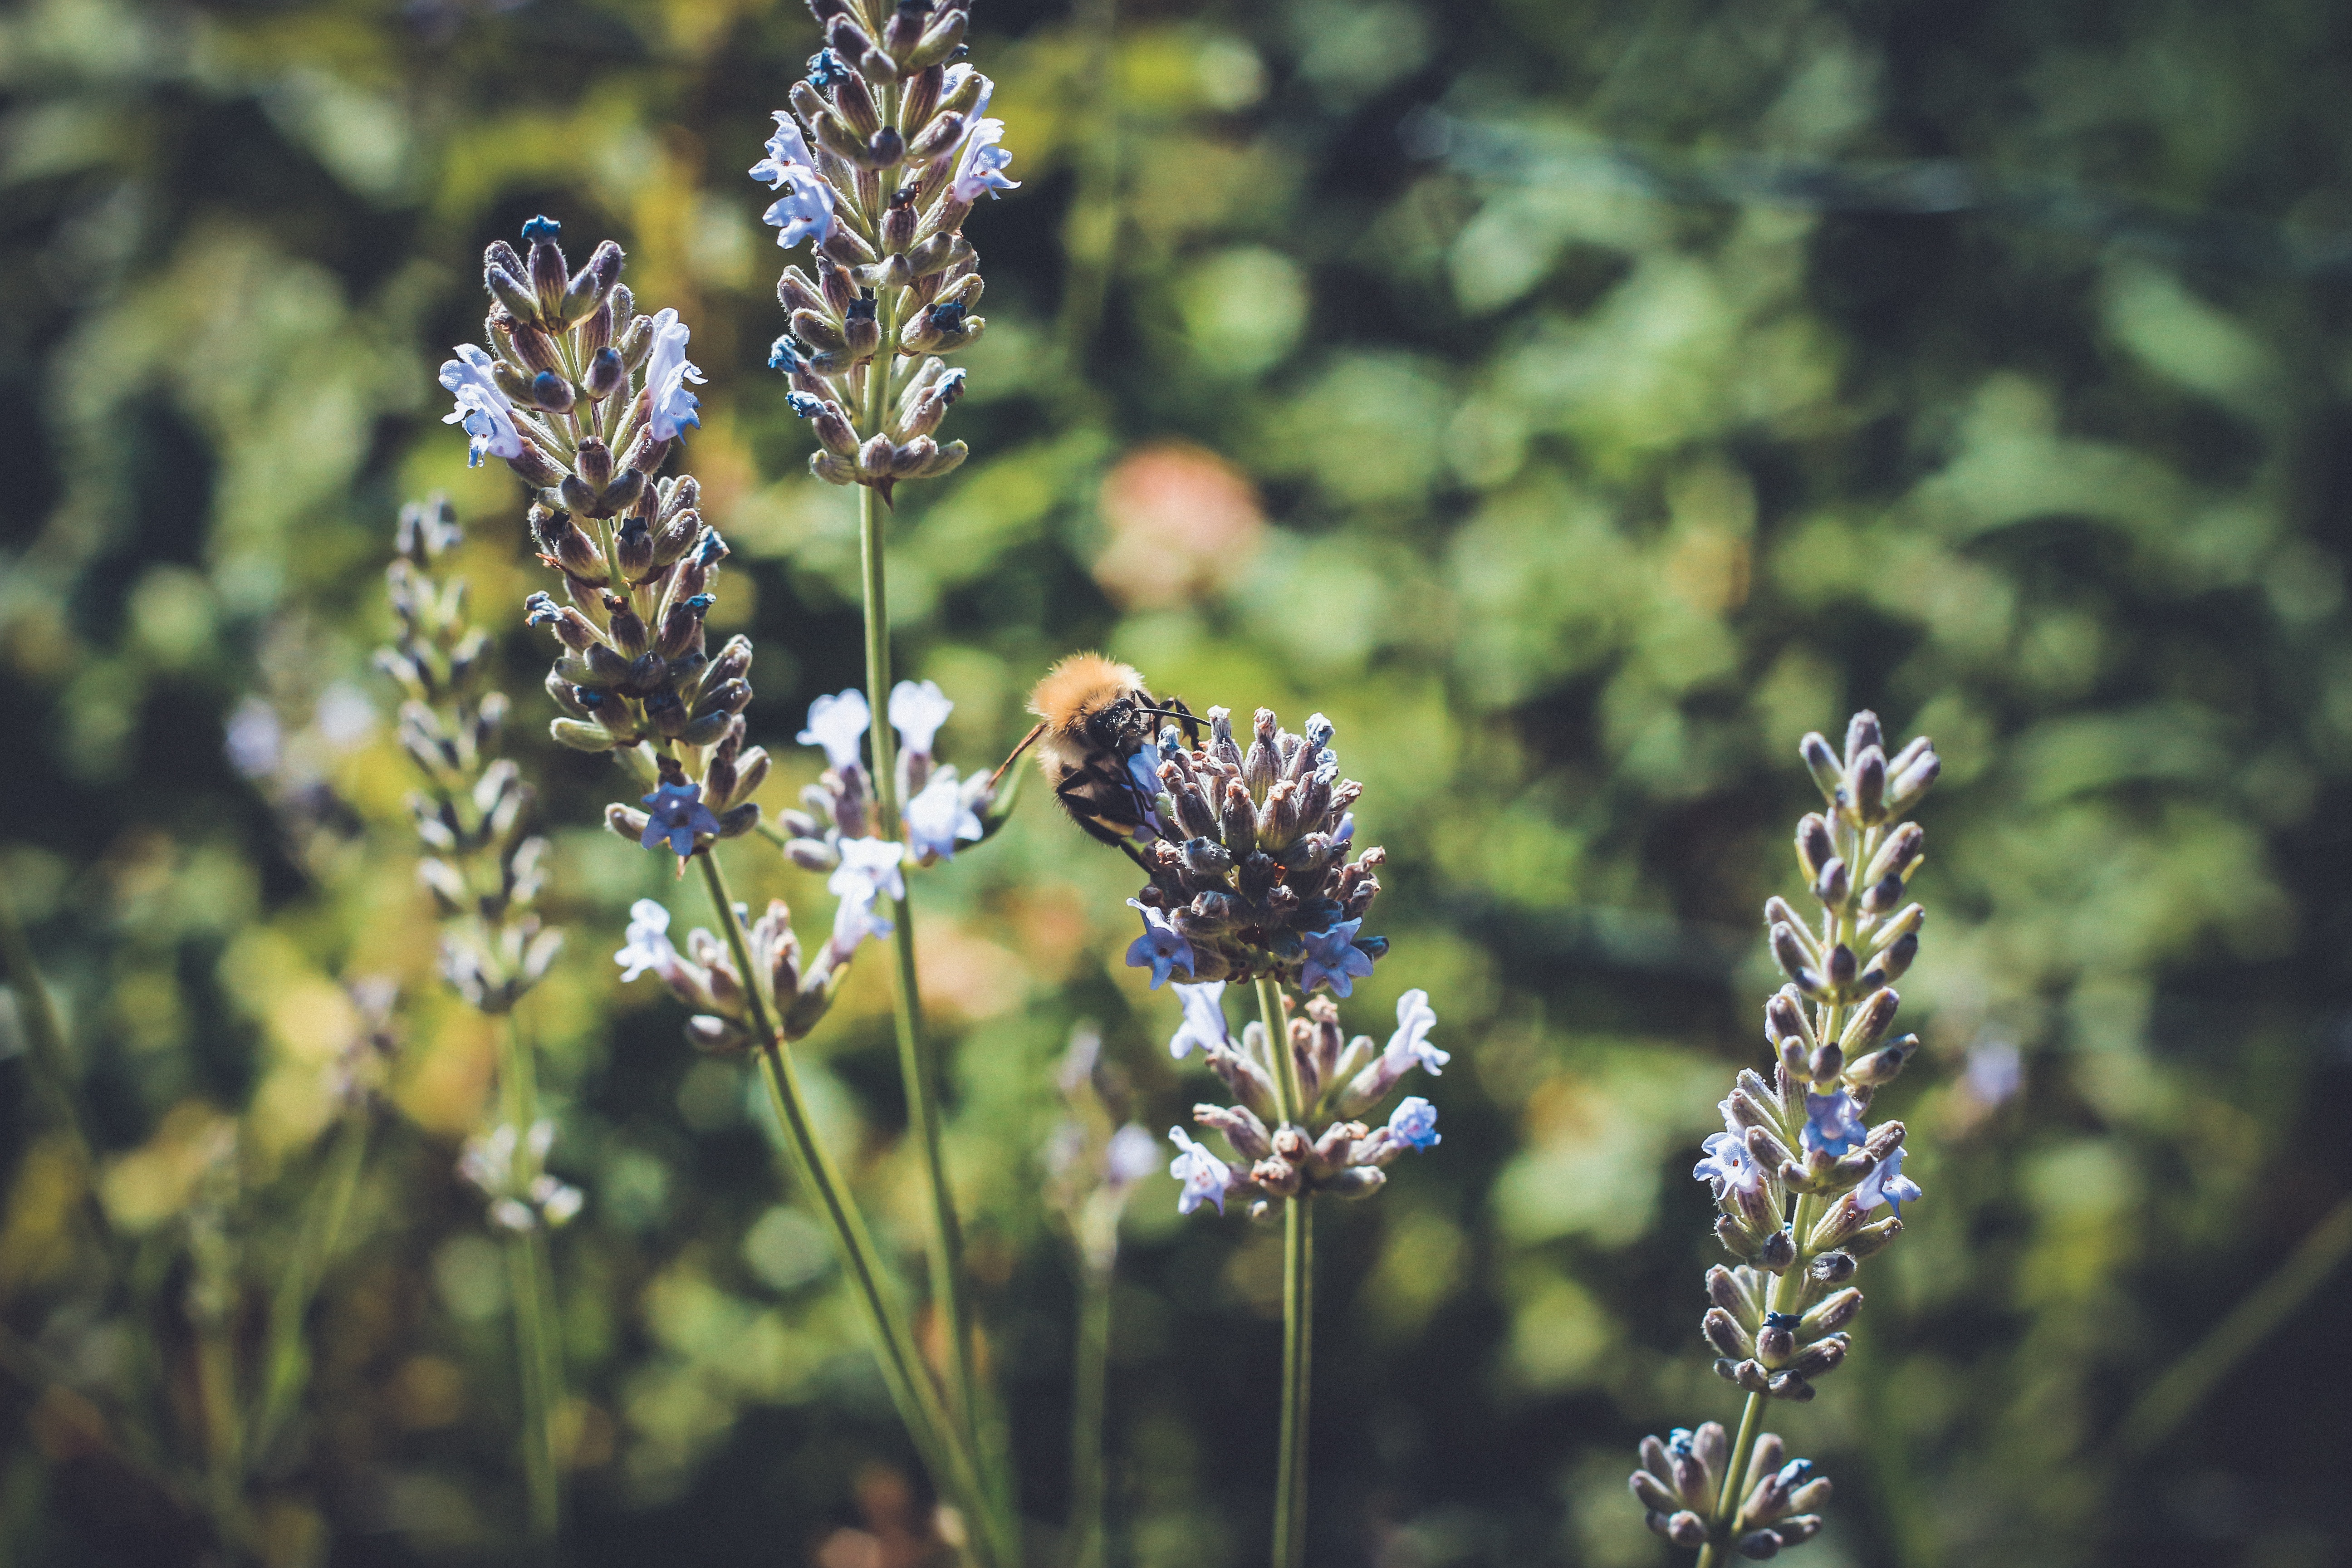
nature, plant, flower, herb, insect, botany, flora, lavender, fauna, invertebrate, wildflower, bee, macro photography, flowering plant, honey bee, land plant, membrane winged insect, english lavender